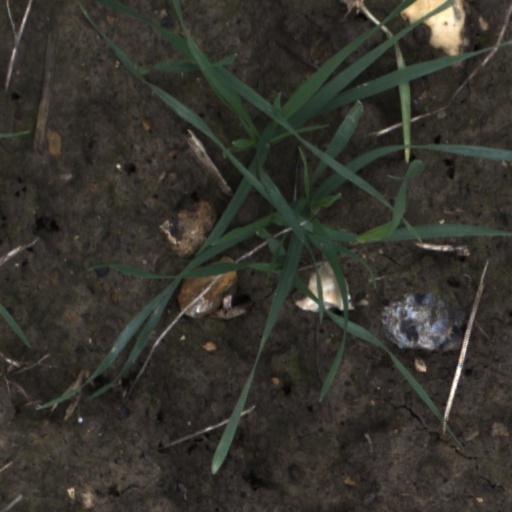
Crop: wheat